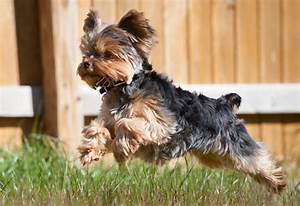
Label: cane